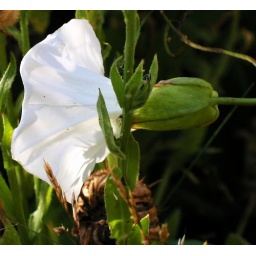
Weed, Beautiful Plant, or a Fairy cup or Hat ( like in the flower fairies )